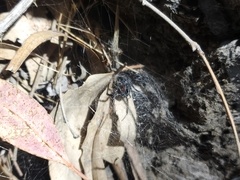
Species: Lactrodectus_hesperus